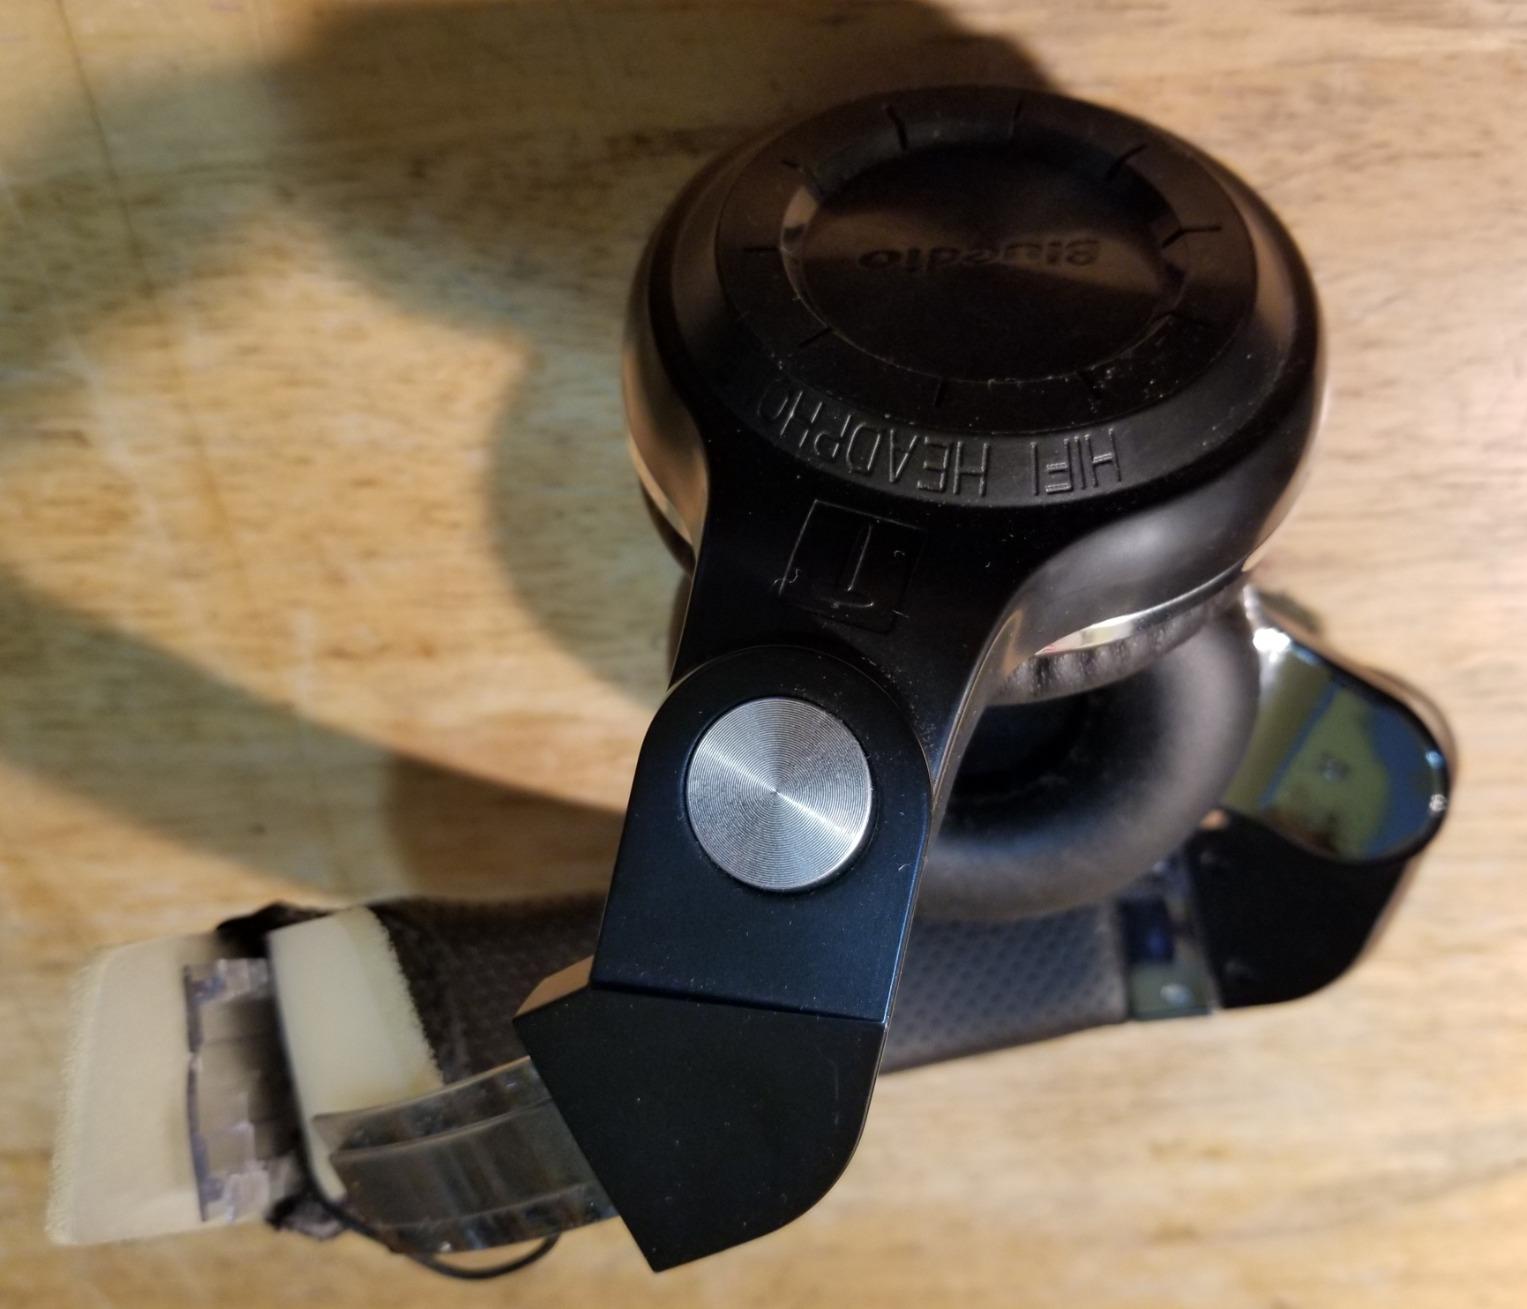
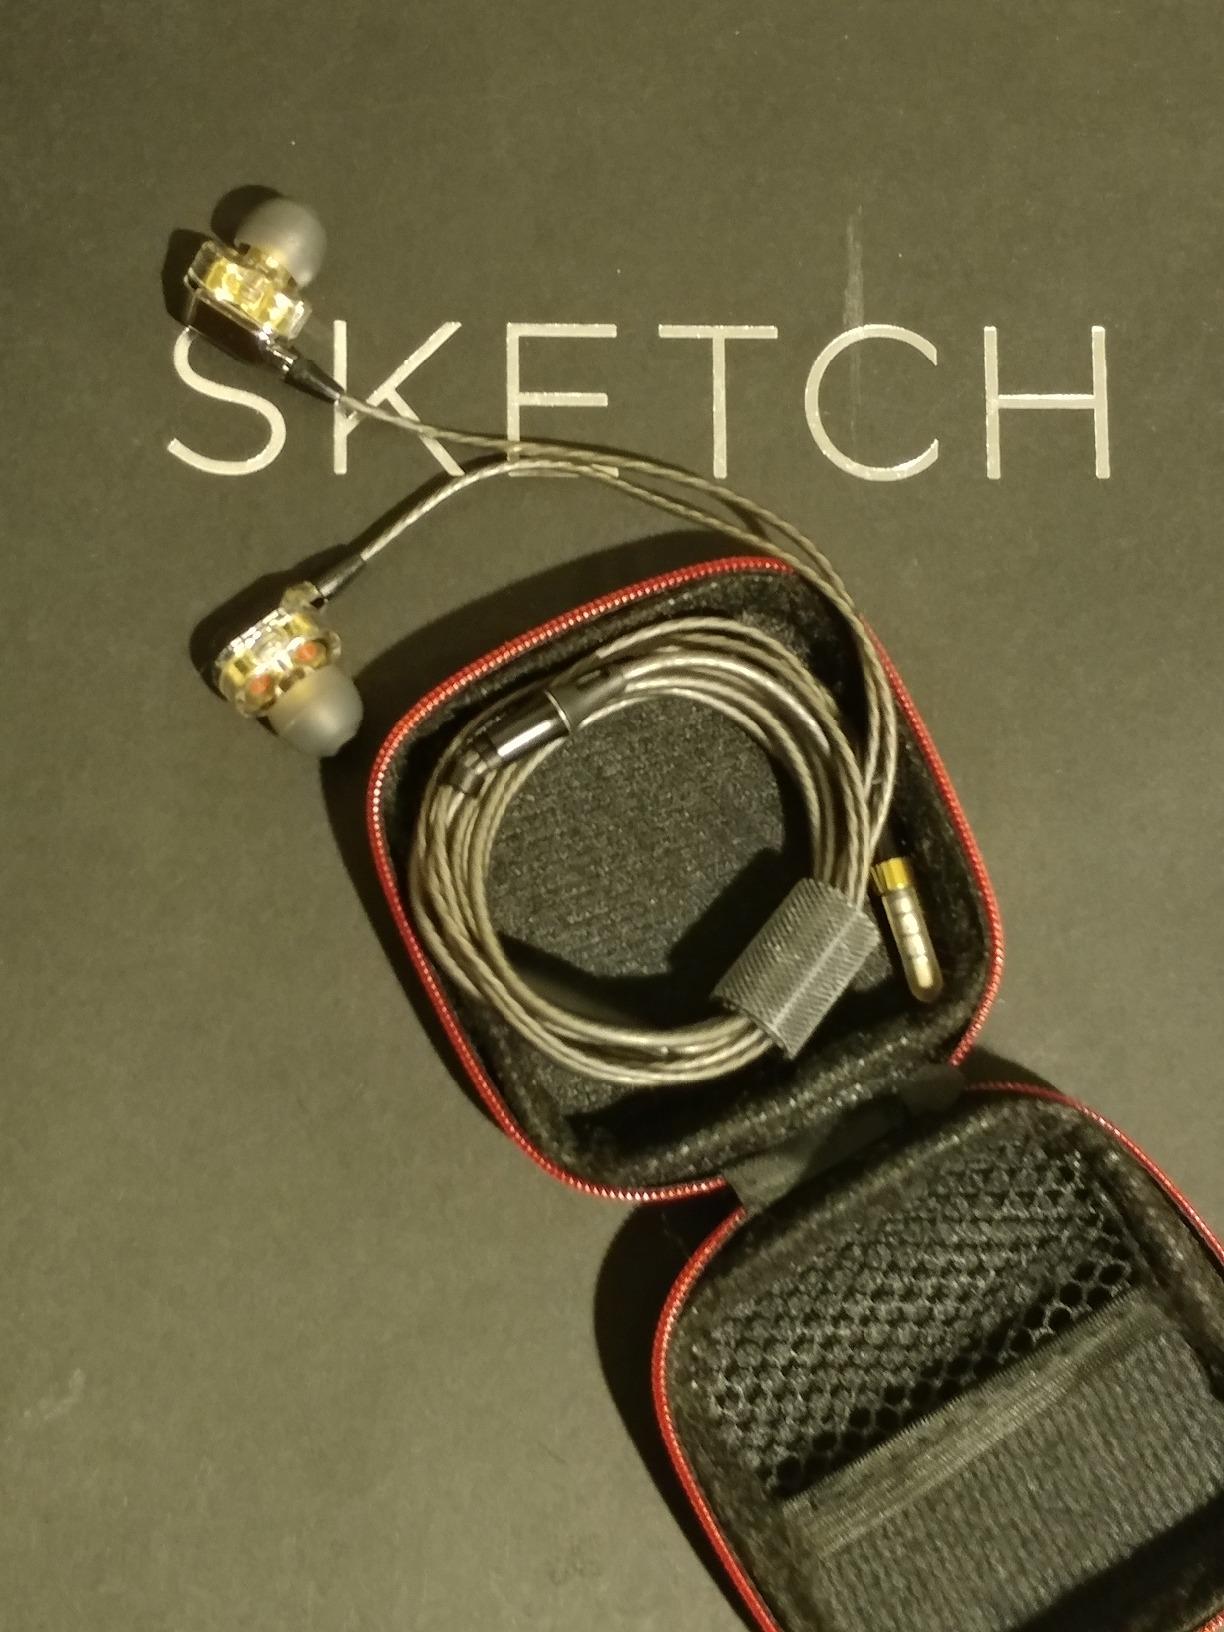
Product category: headphones
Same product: no